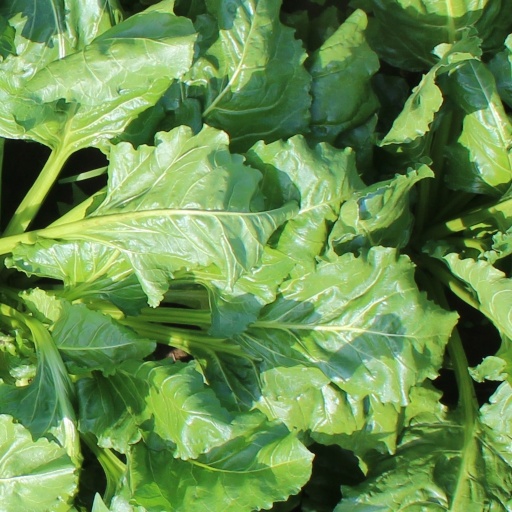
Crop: sugar beet